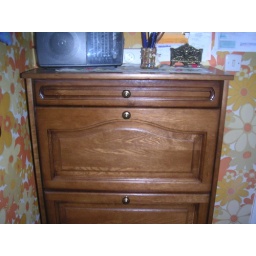
Shoe drawer in their house